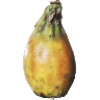
Label: cactus_fruit